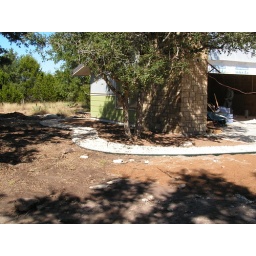
The river rock and flagstone walkway from the driveway around the garage.